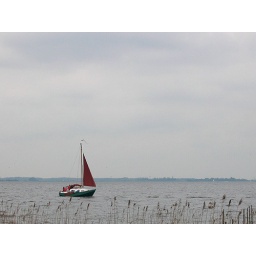
Het Tjeukemeer is in de Middeleeuwen ontstaan door doorbraken van de voormalige Zuiderzee.